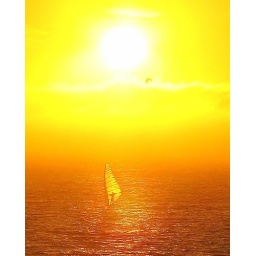
a modified surfboard having a mast mounted on a universal joint and sailed by one person standing up